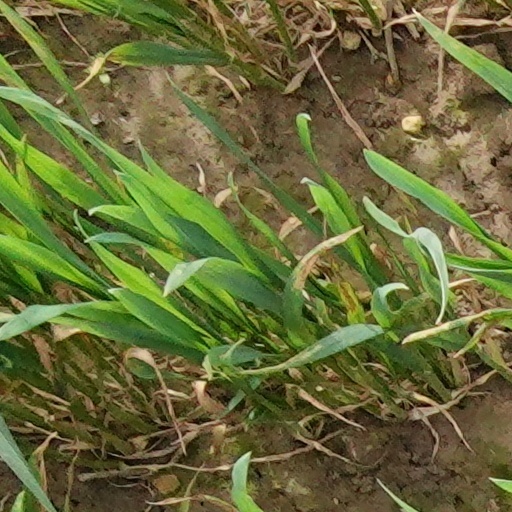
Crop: wheat